Military dictatorship

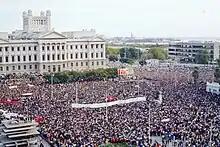
A crowd during the end of the civic-military dictatorship of Uruguay in 1983

As authoritarian regimes, military dictatorships depend on the restriction of democracy to retain power. The centralization of power and the restriction of liberties such as freedom of speech and due process prevent democratic institutions from developing. Despite these restrictions, military dictatorships are more likely to democratize than other forms of dictatorship, particularly if power has not consolidated in the hands of a single officer. Public support for democracy is taken more seriously by military dictatorships than in other regimes, and public unrest may prompt a military dictatorship to initiate democratization to avoid the risk of social or economic destabilization. Human development is correlated with a society's capacity and desire for democracy. In turn, human development correlates with a military regime's willingness to relinquish power. Urbanization and industrialization support the creation of a middle class that is better equipped for civic engagement. Democratization in regions with lower human development often result in joint civilian-military governance.